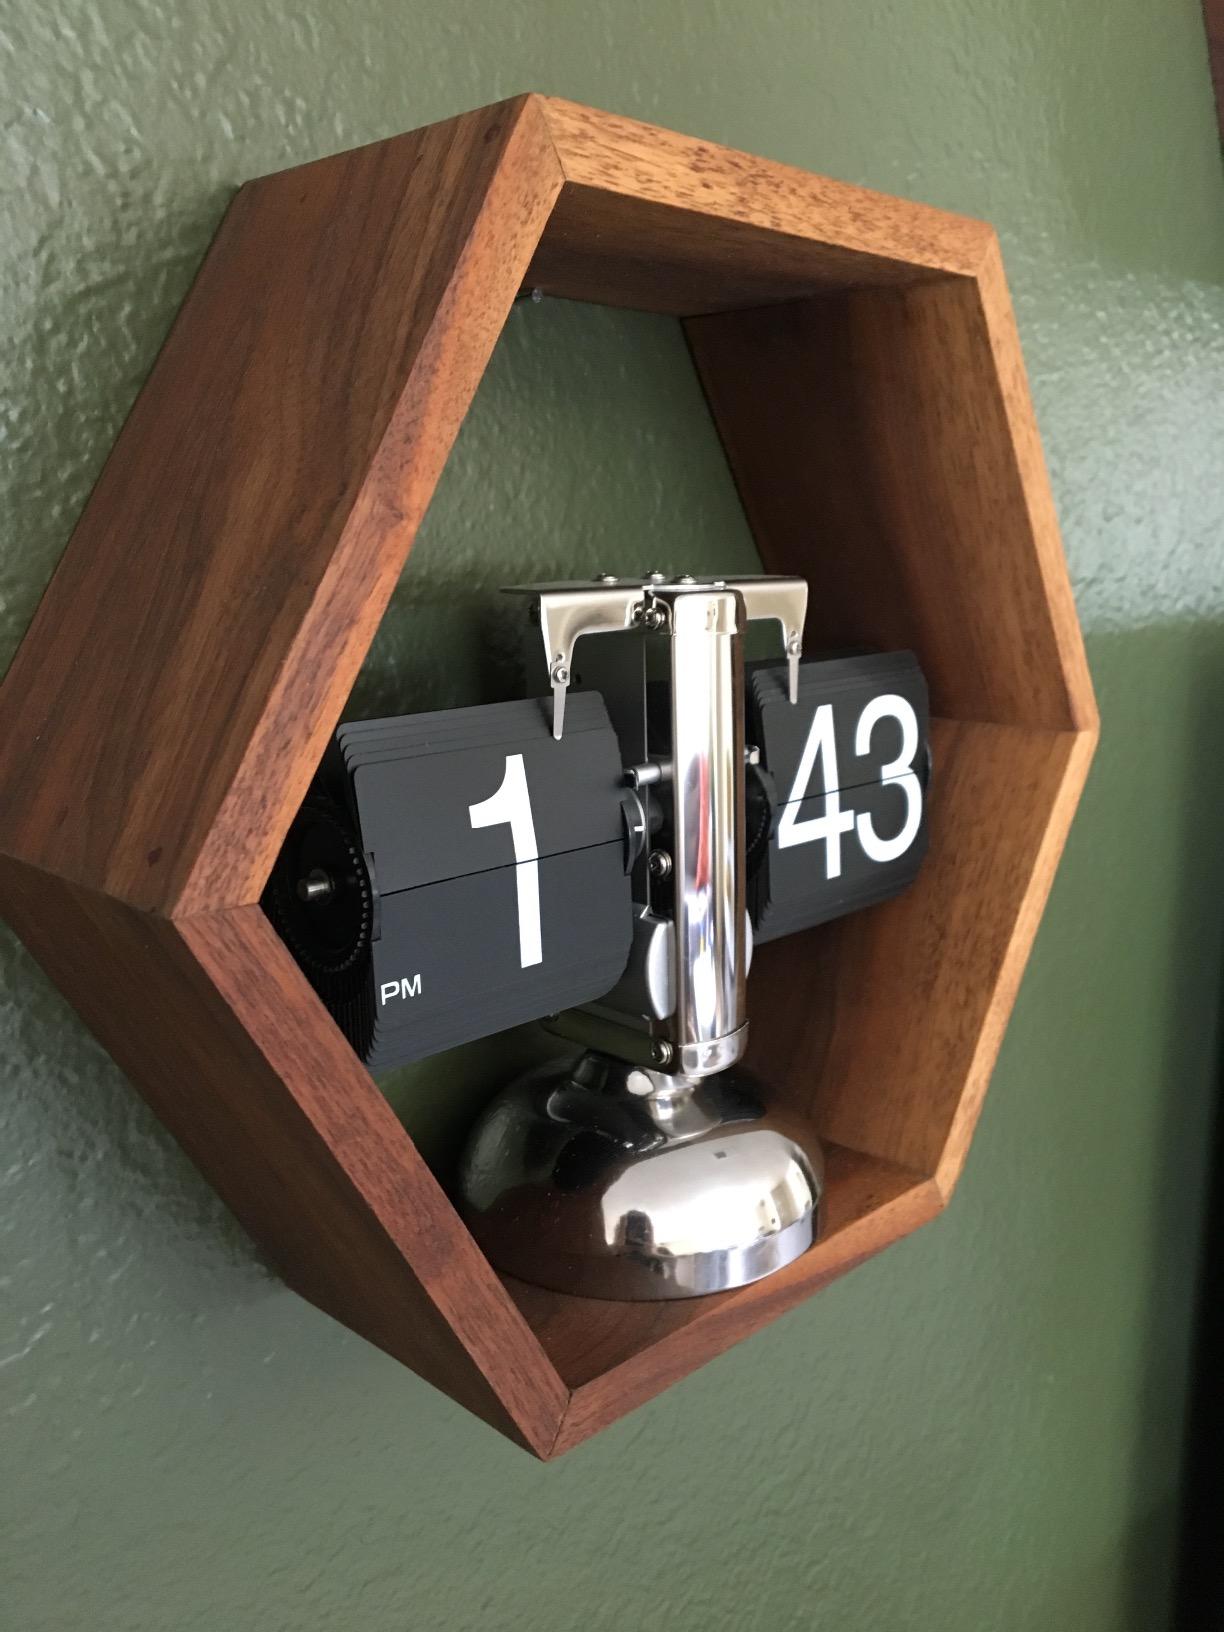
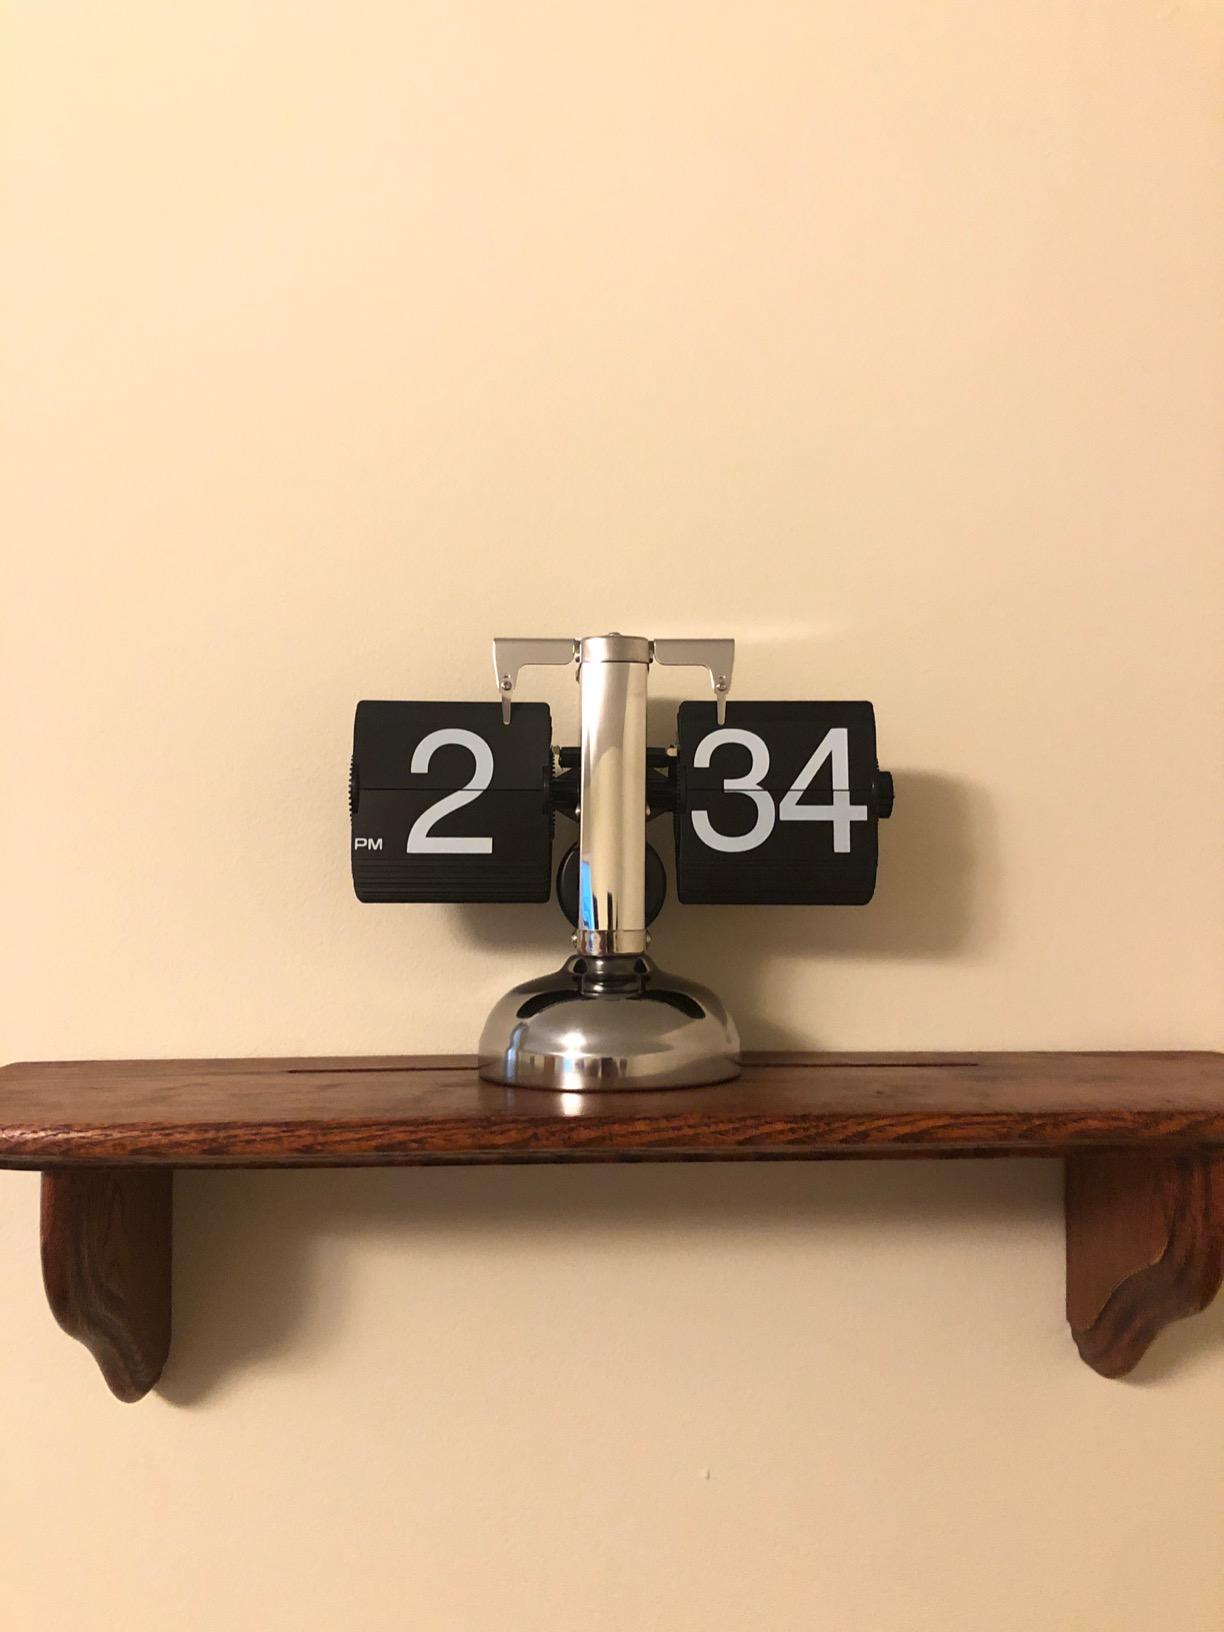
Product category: clock
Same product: yes